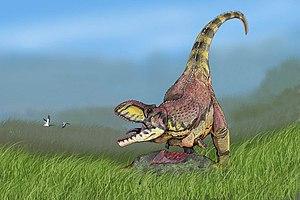
Les Abelisauridae constituent une famille éteinte de dinosaures théropodes.
La Formation de Lameta est une formation de roches sédimentaires située dans les régions de Madhya Pradesh, Gujarat et Maharashtra en Inde.
Rajasaurus, est un genre éteint de dinosaures théropodes carnivores de la famille des Abelisauridae possédant une crête crânienne inhabituelle. Il vivait en Inde à la fin du Crétacé supérieur.